Winston Churchill

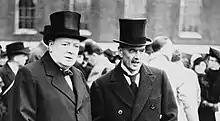
Churchill and Neville Chamberlain, the chief proponent of appeasement

In the 1929 general election, Churchill retained his Epping seat, but the Conservatives were defeated, and MacDonald formed his second Labour government. Out of office, Churchill was prone to depression (his "black dog") but addressed this by writing. He began work on "", a biography of his ancestor John Churchill, 1st Duke of Marlborough. He had developed a reputation for being a heavy drinker, although Jenkins believes that was often exaggerated.